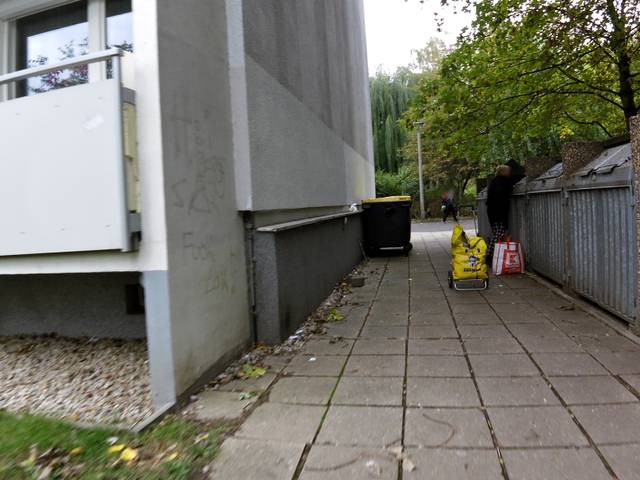
Region: Germany
Coordinates: 51.323, 12.391